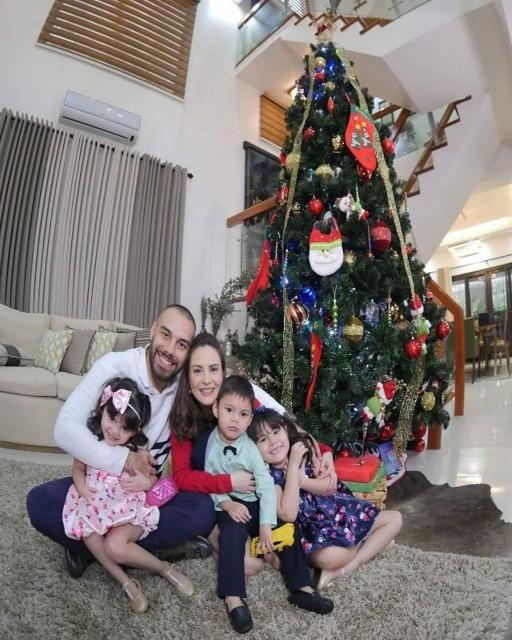
celebrities start decorating for the christmas season lifestyle